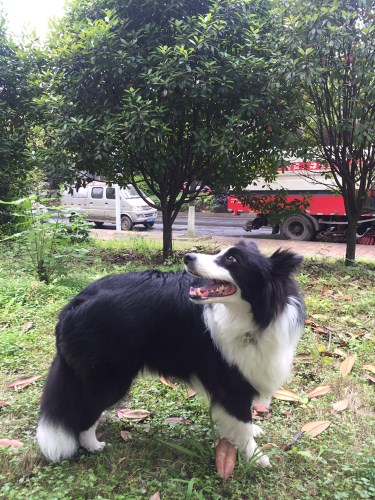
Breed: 2594-n000109-Border_collie